Žemaičių ir Lietuvos apžvalga

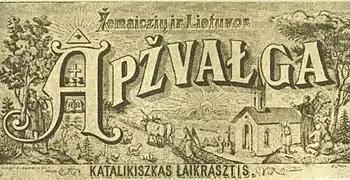
Nameplate of "Žemaičių ir Lietuvos apžvalga" used from April 1890 to March 1893

Žemaičių ir Lietuvos apžvalga (literally: "Samogitian and Lithuanian Review", original spelling: "Żemajczių ir Lietuwos Apżwałga"), often abbreviated as , was a Lithuanian-language Catholic newspaper published in Tilsit, East Prussia, in 1889–1896. At the time, Lithuanian press was banned and the newspaper had to be smuggled across the Prussia–Russia border. It promoted and supported the Lithuanian National Revival, but above all defended the Catholic faith. While it was fiercely anti-Tsarist publication when it came to religious and cultural topics, it was a socially conservative publication. It was replaced by a relatively more liberal "Tėvynės sargas" established in 1896.